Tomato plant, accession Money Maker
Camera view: bottom (45 deg); turntable rotation: 330 degrees
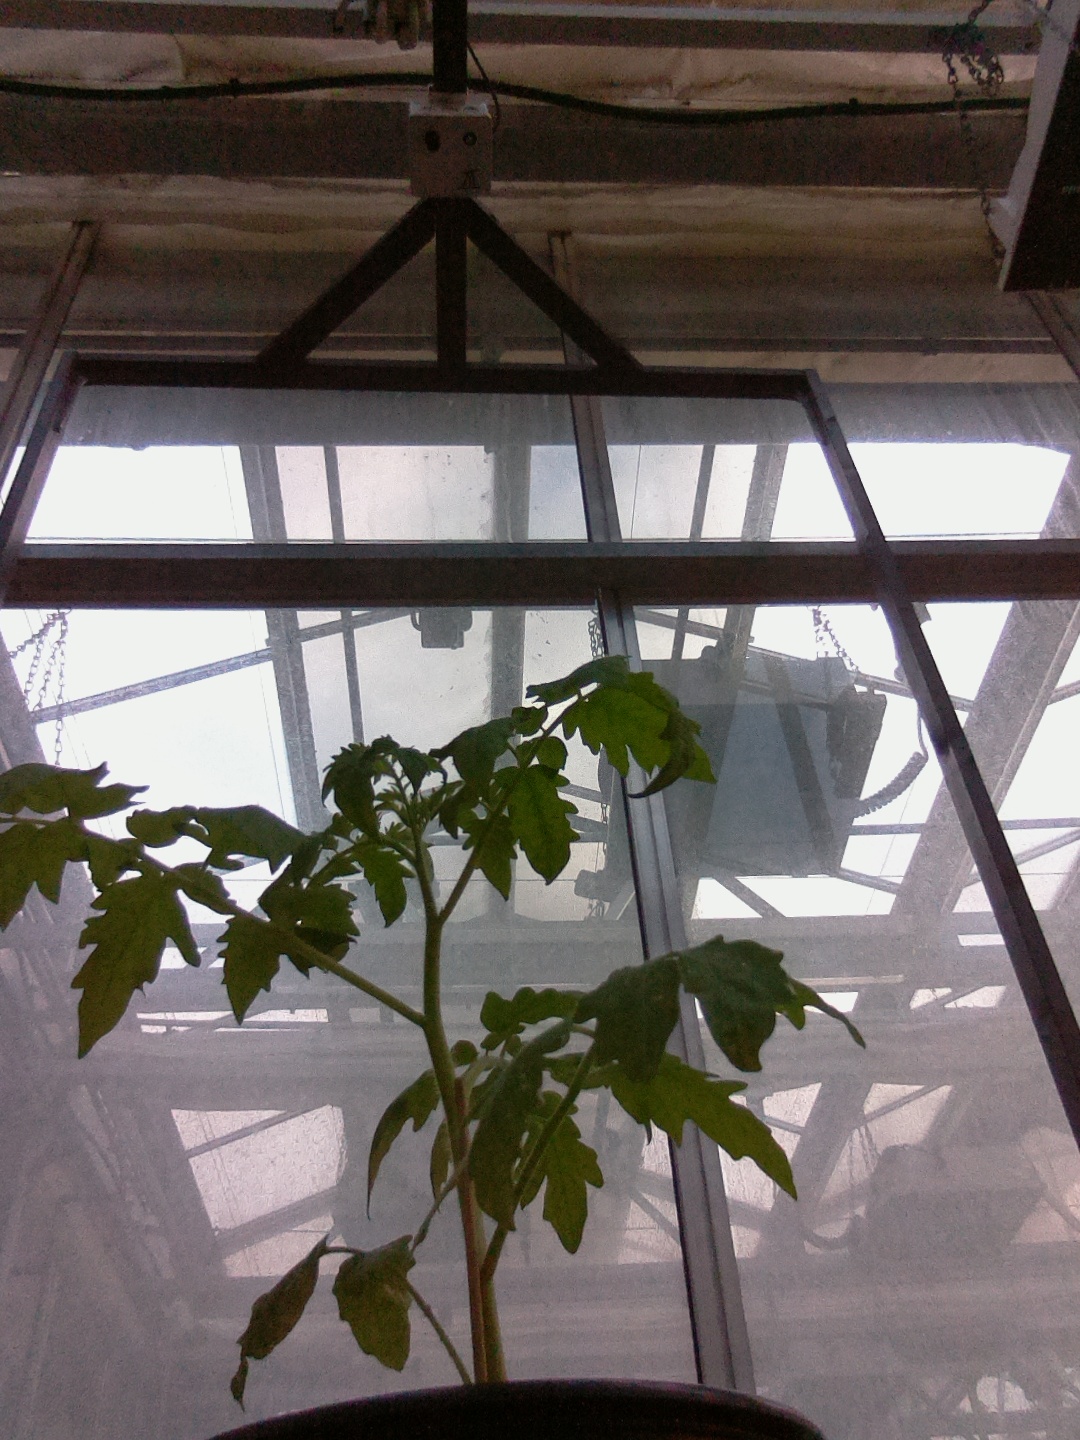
BBCH growth stage 13: 6 of true leaves visible